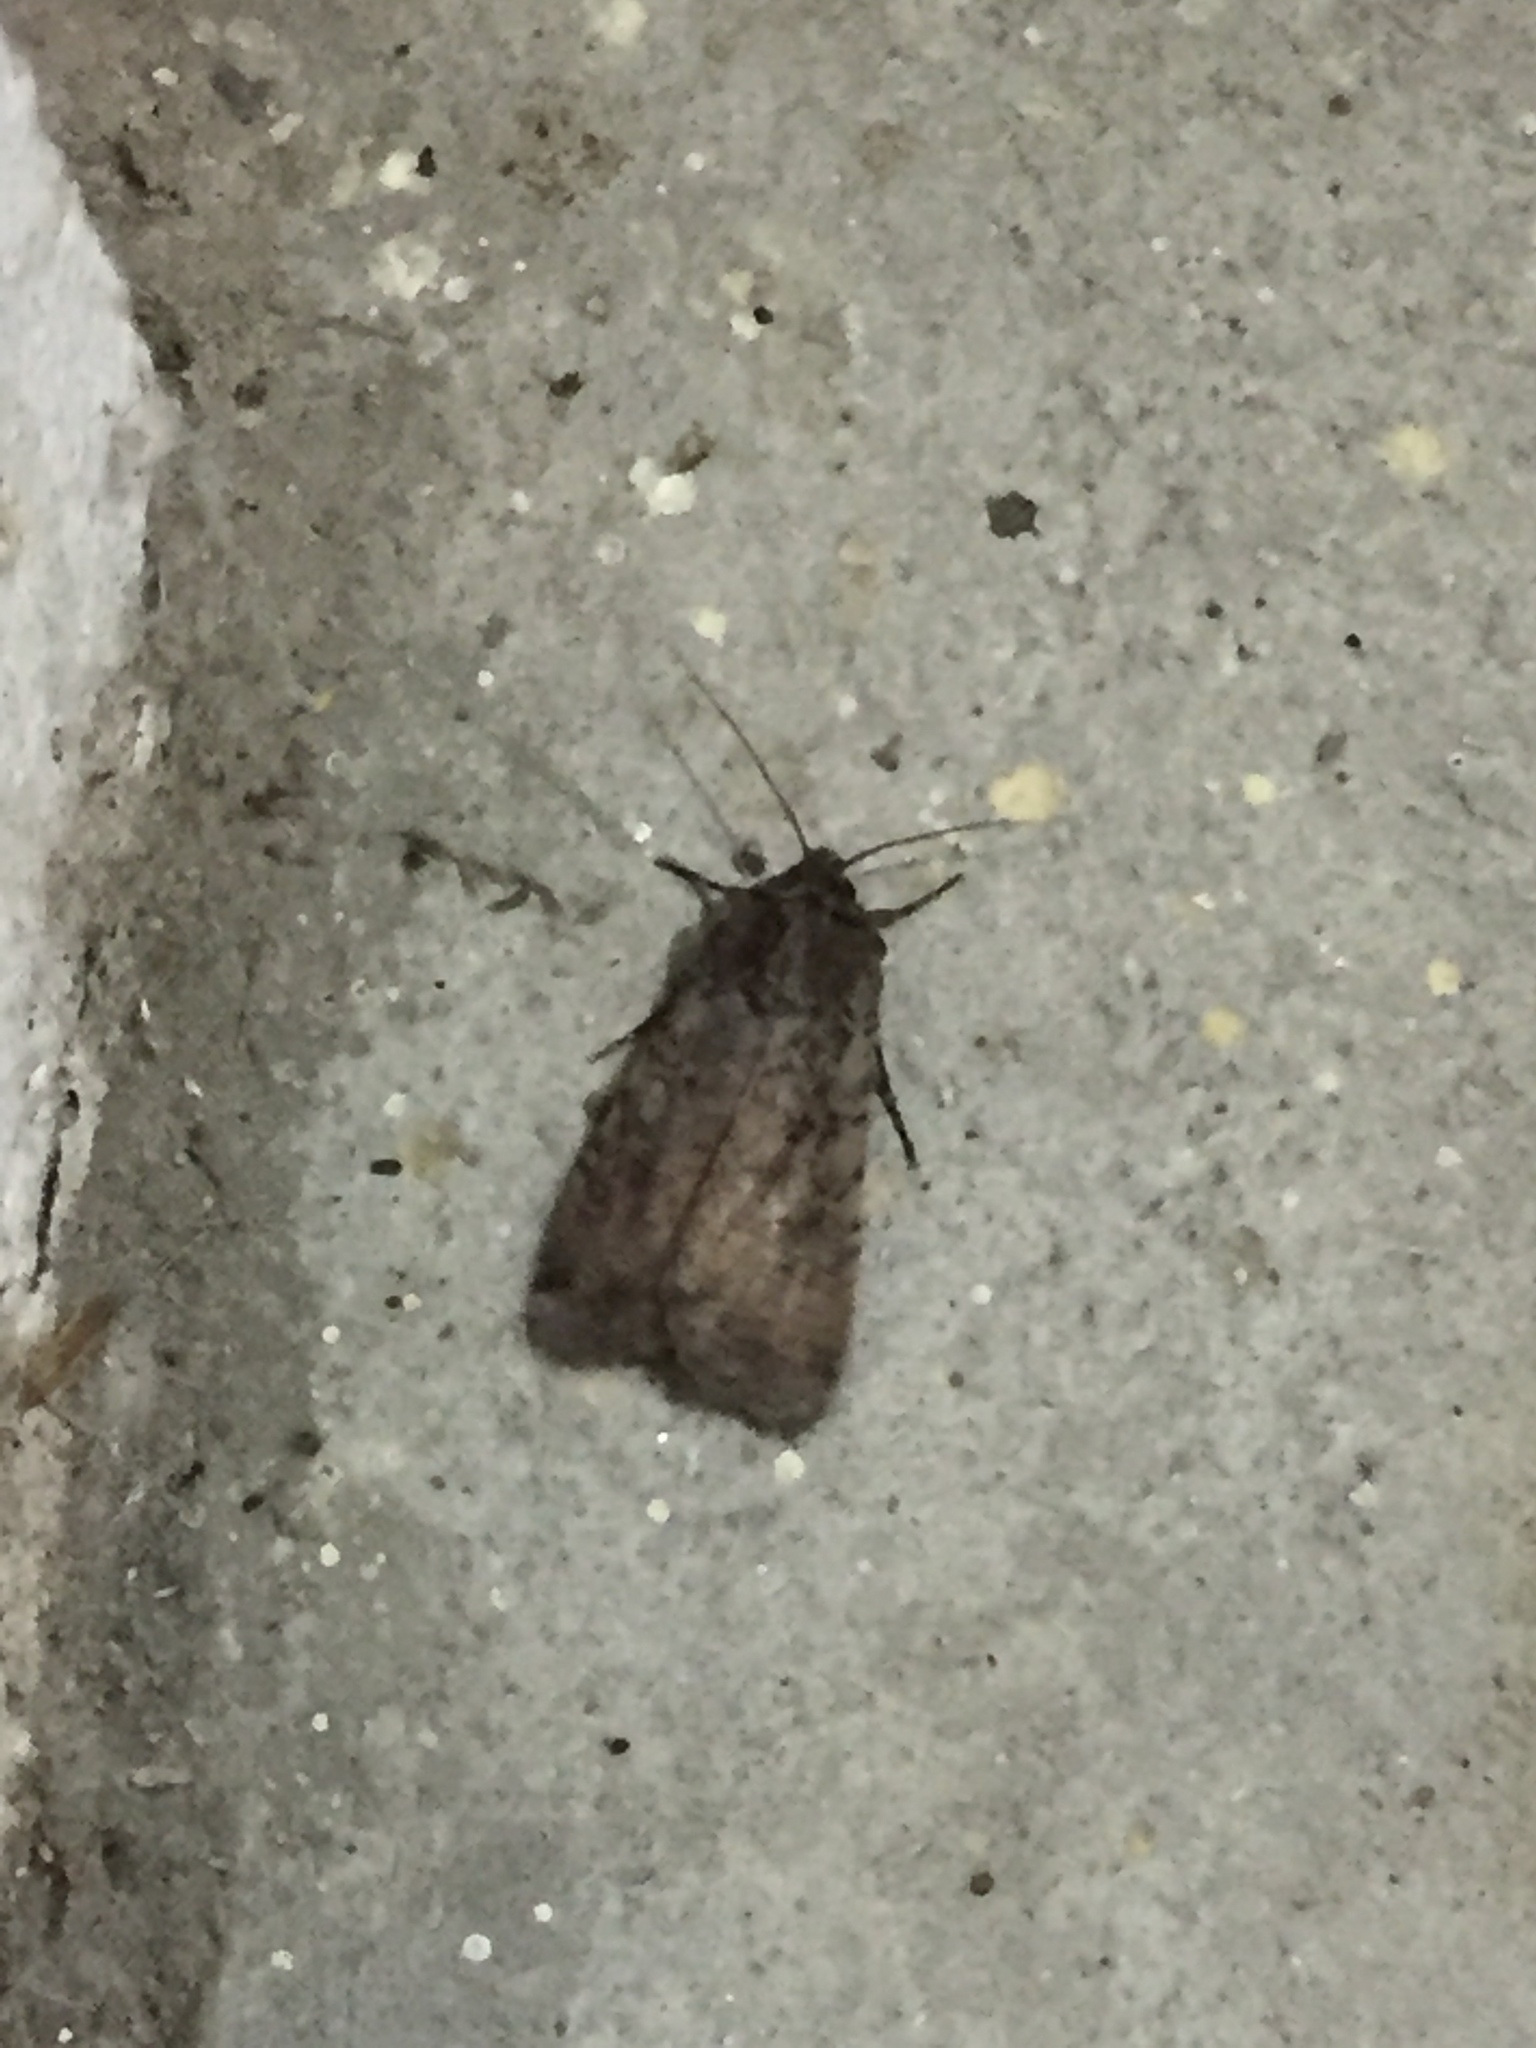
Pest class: cutworms